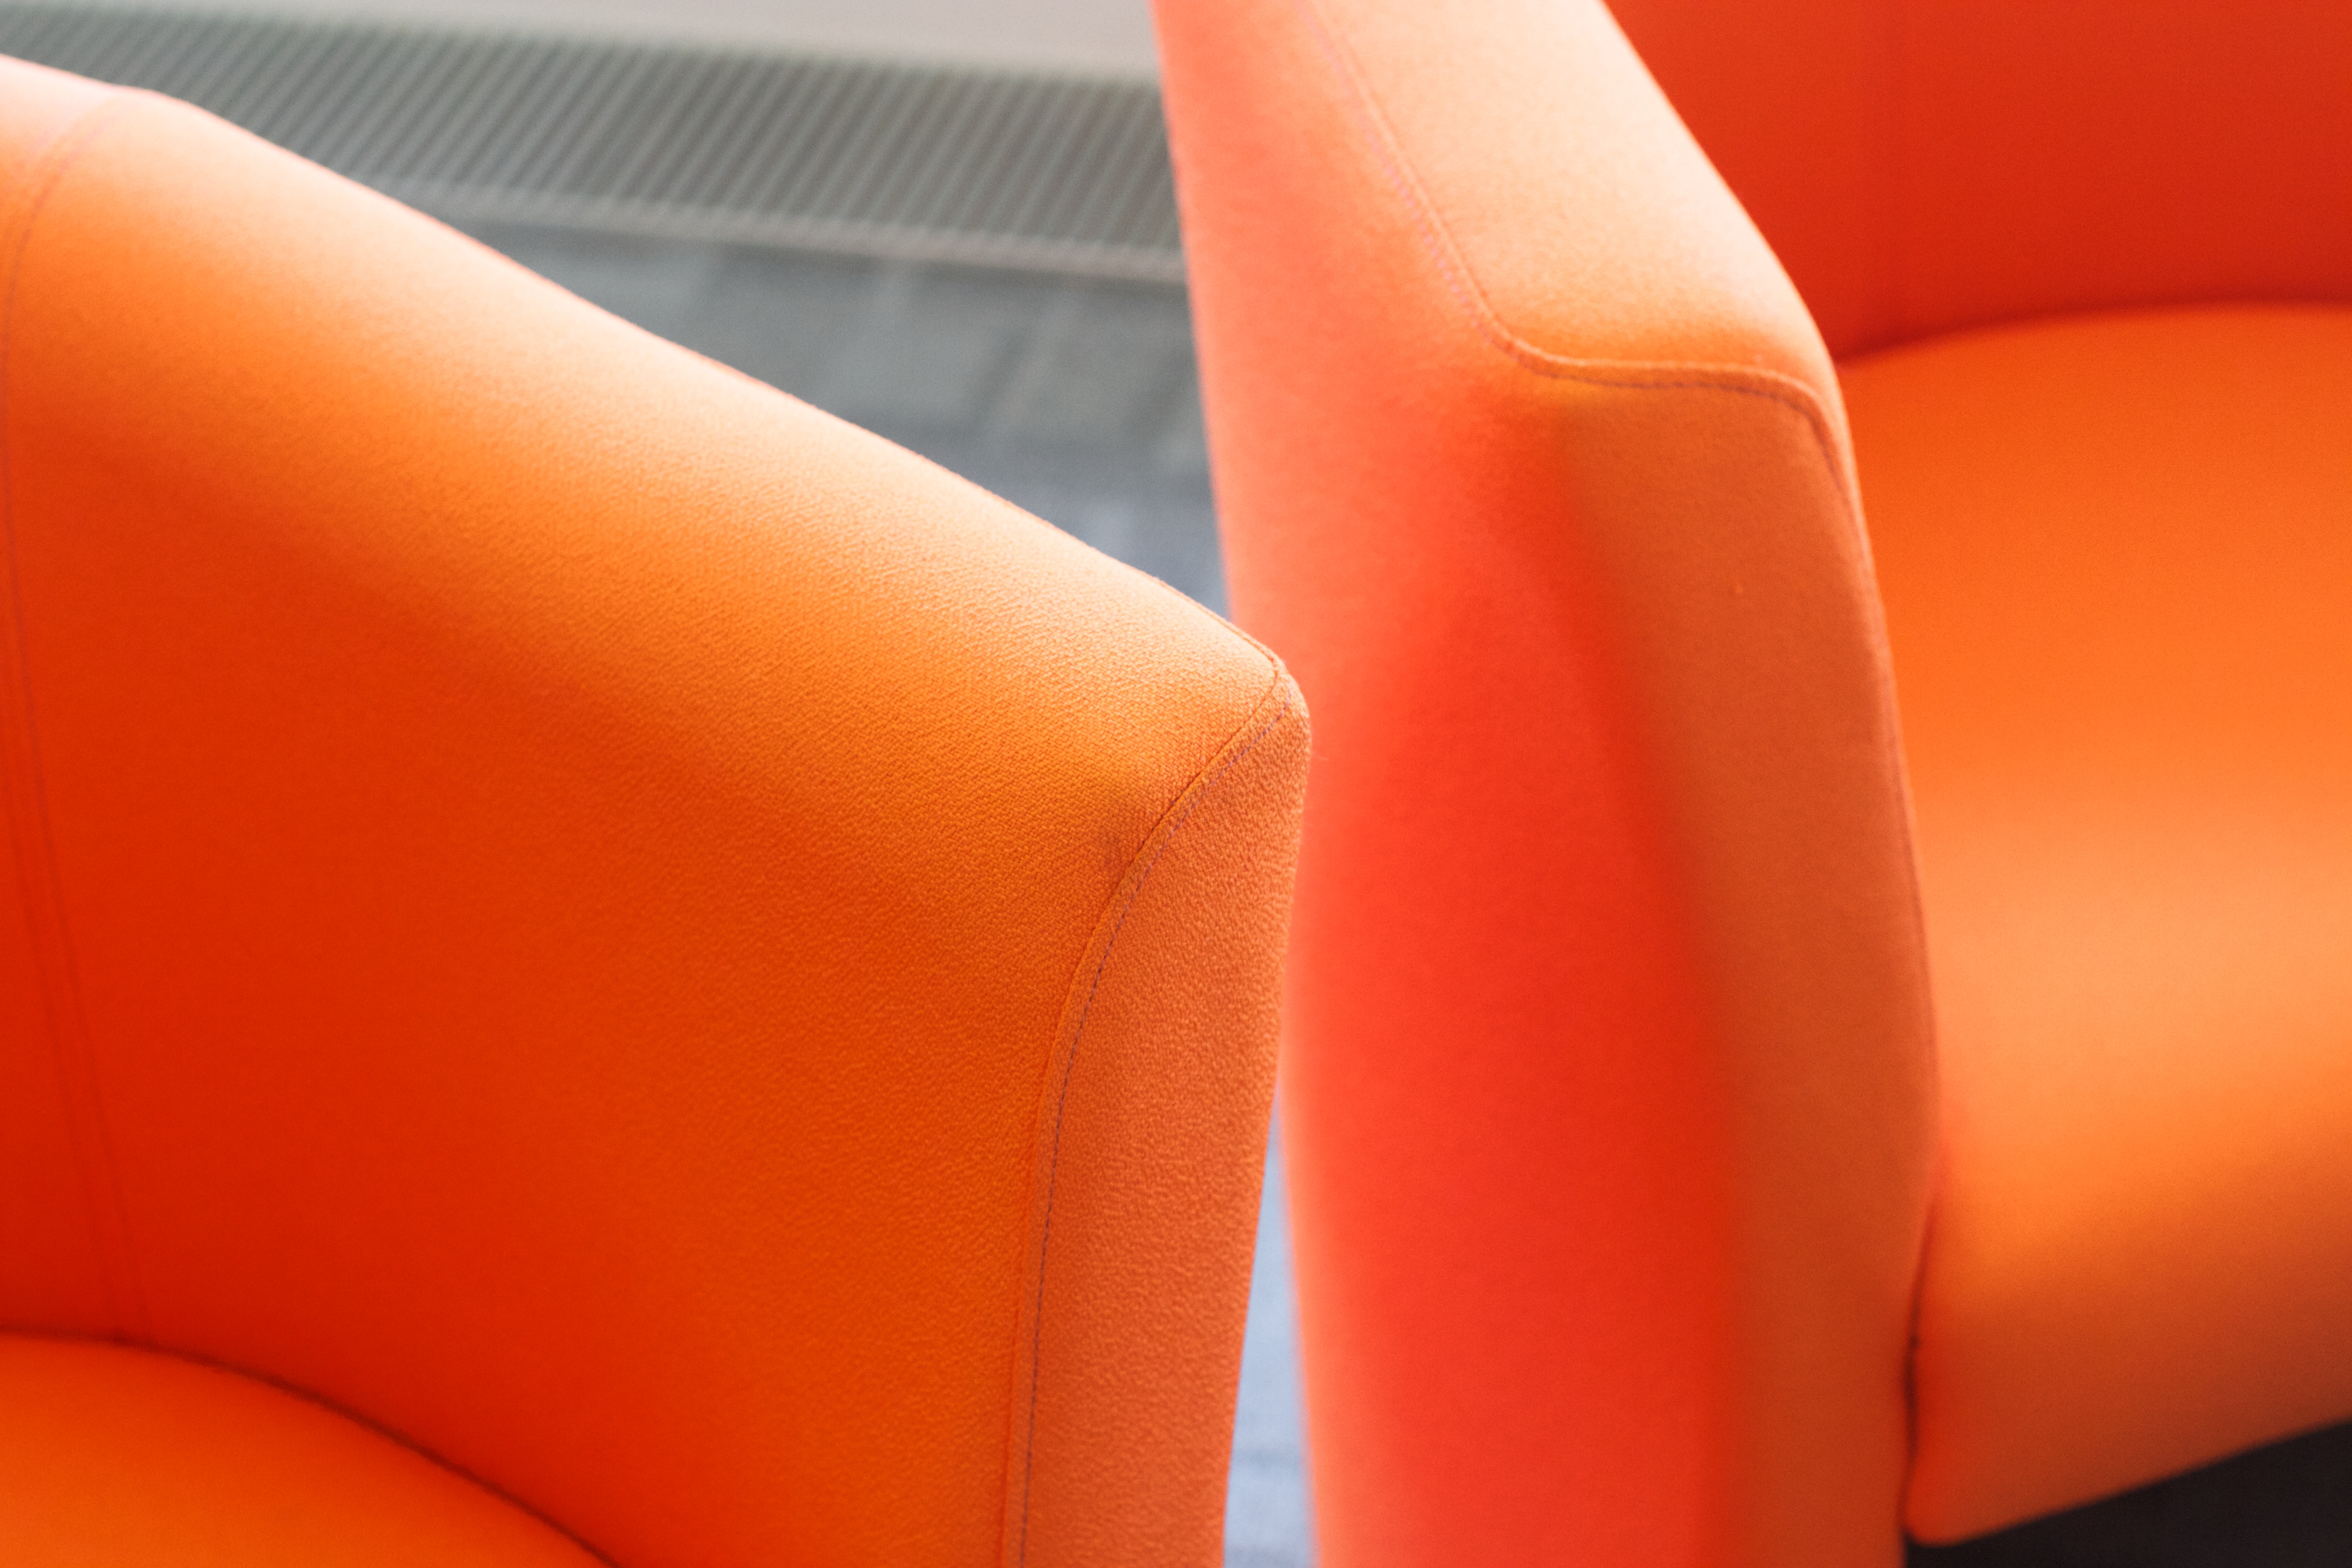
chair, orange, red, color, furniture, yellow, arm, couch, close up, textile, bed sheet